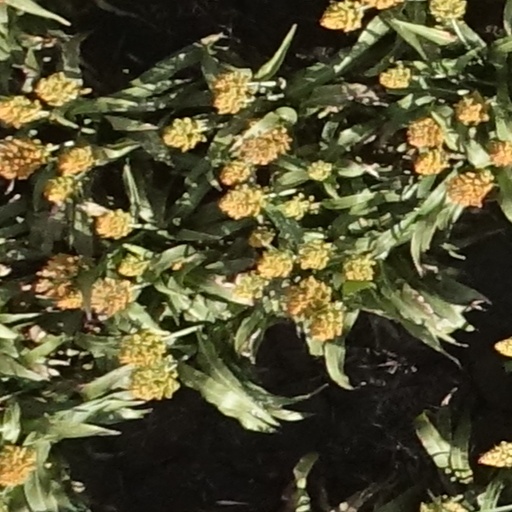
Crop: sorghum